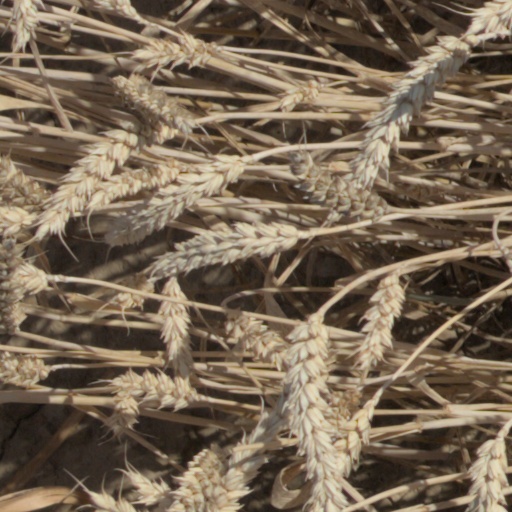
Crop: wheat